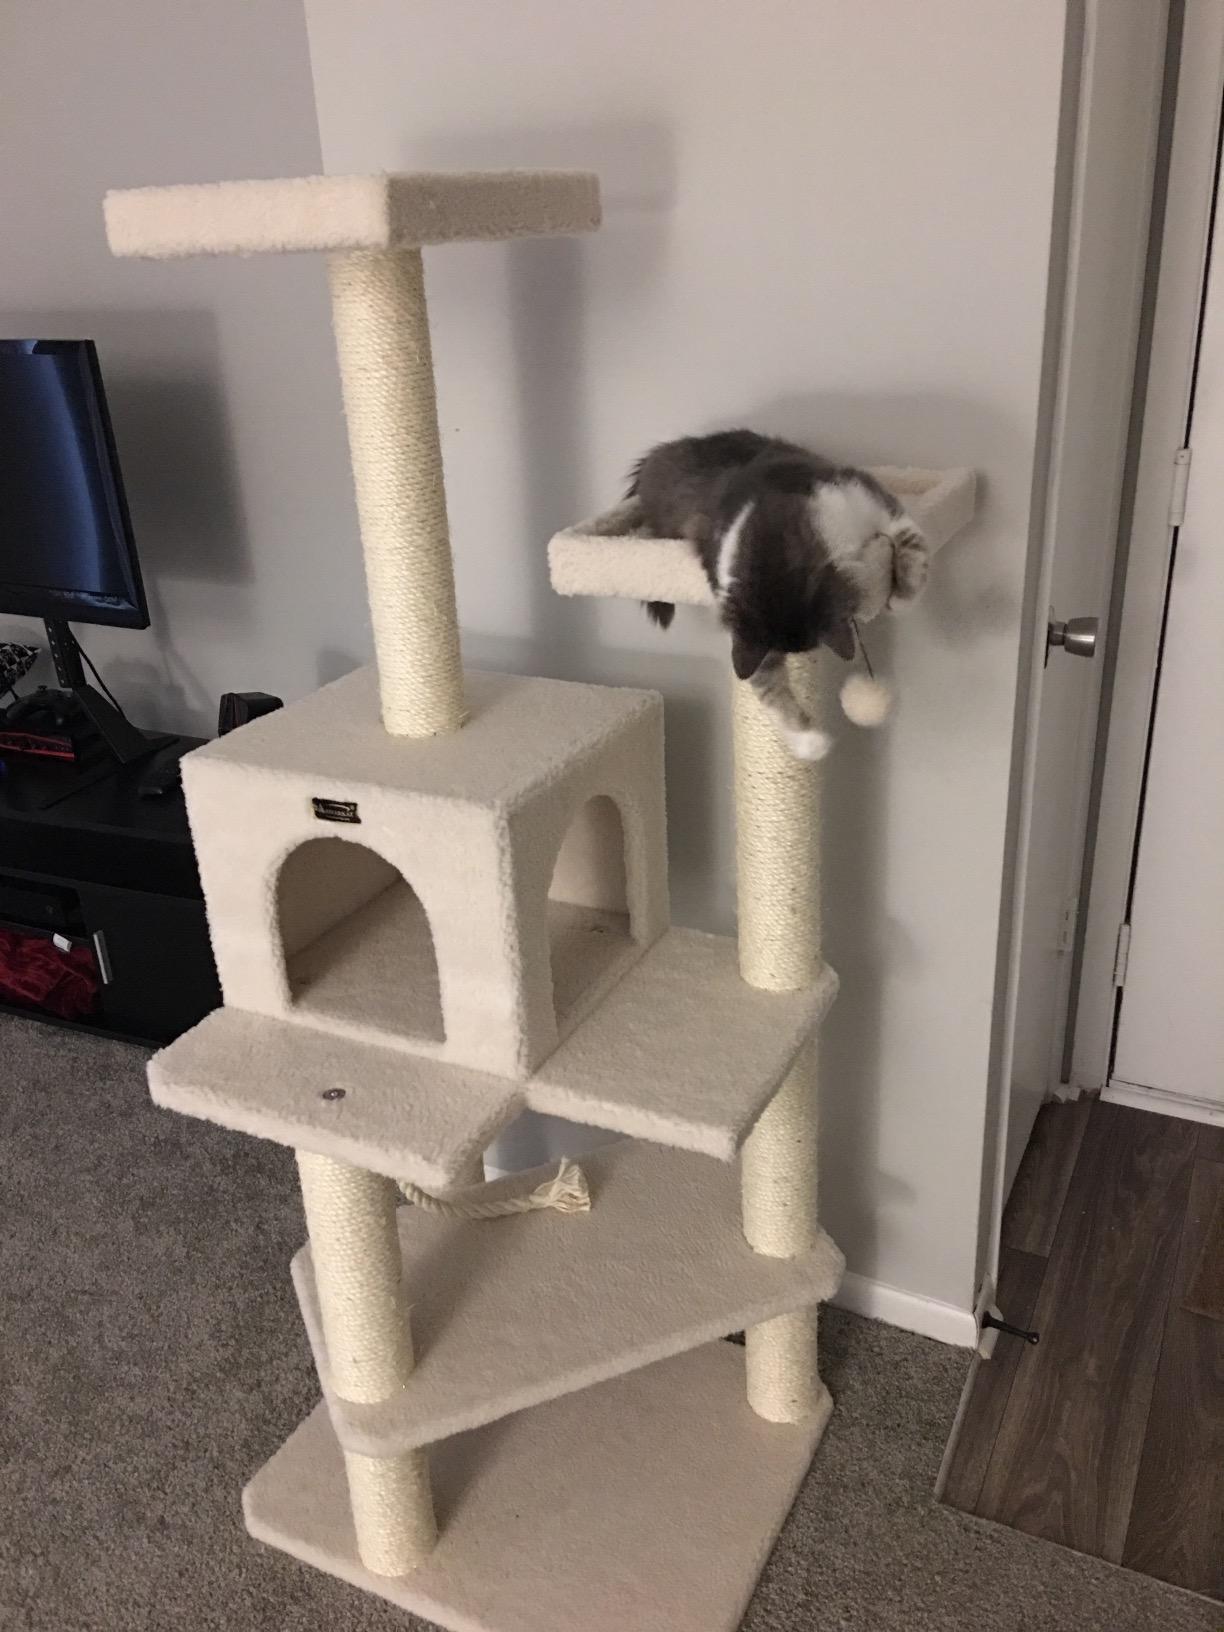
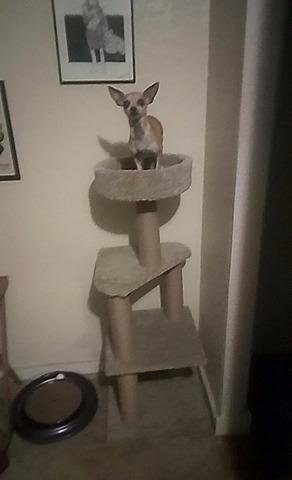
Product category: items_cat tree
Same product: no